El Paso, Texas

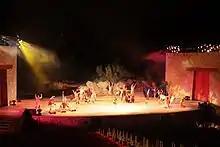
Viva! El Paso performance at the McKelligon Canyon Amphitheatre

One example of El Paso's varying climate at its most extreme was the damaging winter storm of early February 2011, which caused closures of schools, businesses, and City Hall. The snow, which was light, stopped after about a day, but during the ensuing cold episode, municipal utilities went into a crisis. The high temperature on February 2, 2011, was , the lowest daily maximum on record. In addition, the low temperature on February 3 was , breaking the monthly record low set during the cold wave of 1899. Loss of desert vegetation, such as Mexican/California palm trees, oleanders, and iceplants to the cold weather was one of the results. Two local power plants failed, forcing El Paso Electric to institute rolling blackouts over several days, and electric wires were broken, causing localized blackouts. Many water utility pipes froze, causing areas of the city to be without water for several days.